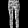
Label: Trouser